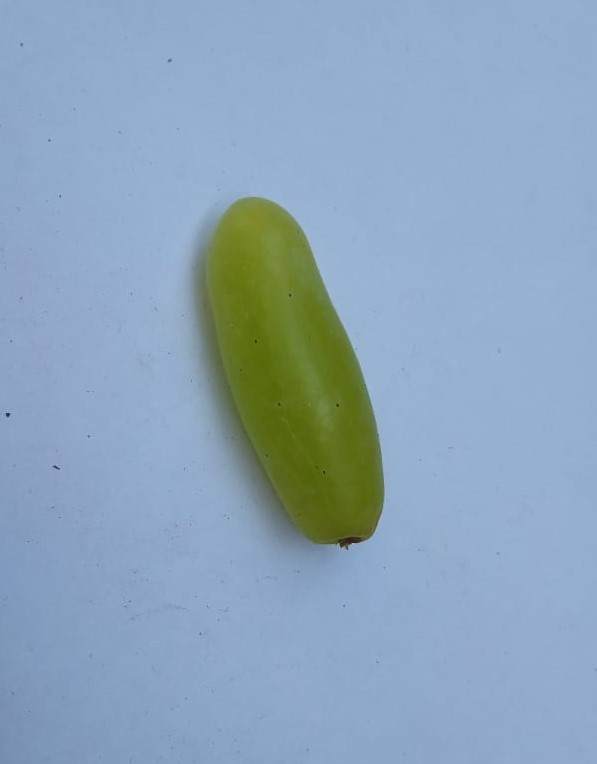
Fruit: grape
Condition: fresh